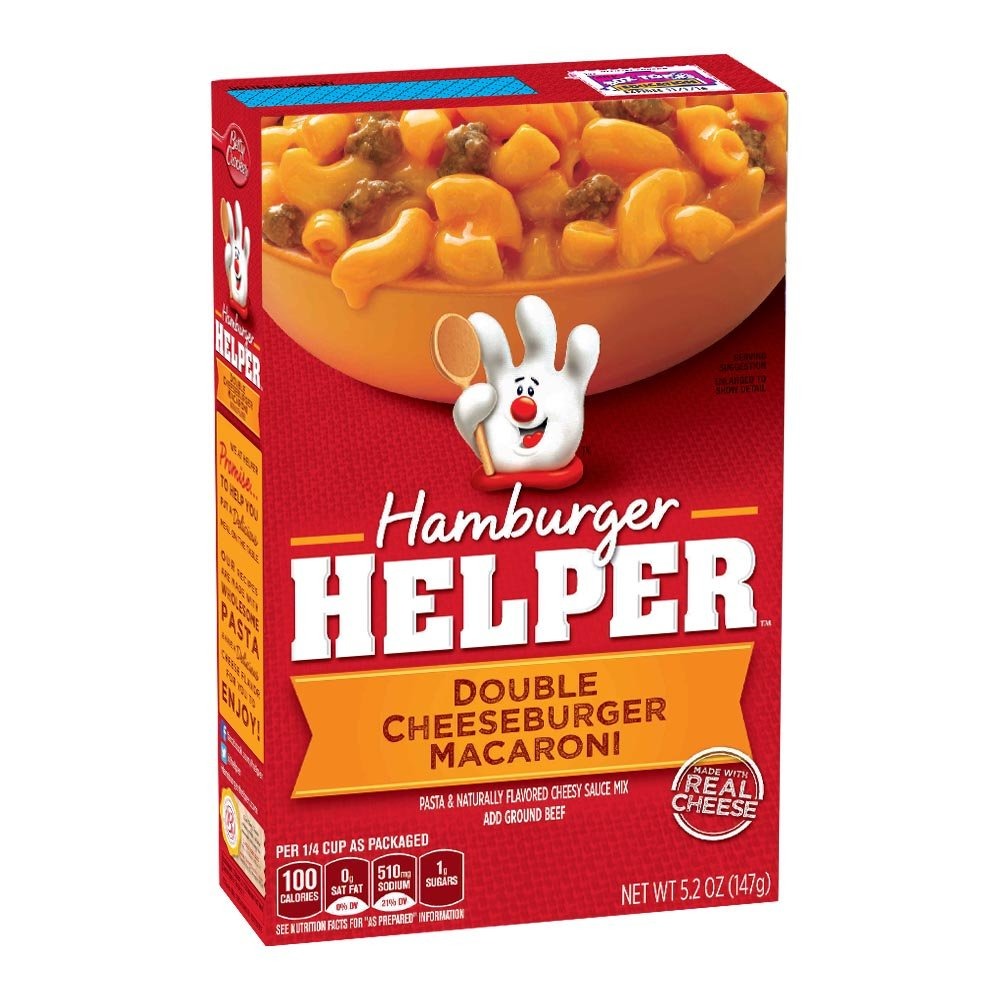
Item Name: Hamburger Helper Double Cheeseburger Macaroni, 5.2 Ounce Boxes (Pack of 12)
Bullet Point: Add 1 lb. Hamburger
Value: 62.4
Unit: Ounce

Price: 5.335